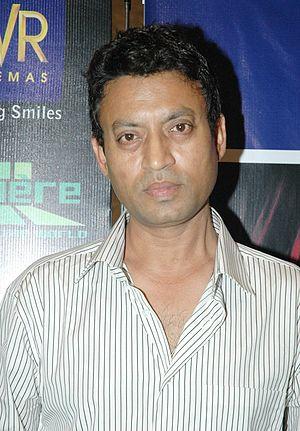
Inferno est un thriller policier américain réalisé par Ron Howard, sorti en 2016. Il s’agit de l’adaptation du roman du même nom de l'Américain Dan Brown et du troisième volet de la franchise cinématographique de Robert Langdon. Inferno est en fait le quatrième volet de la tétralogie littéraire.